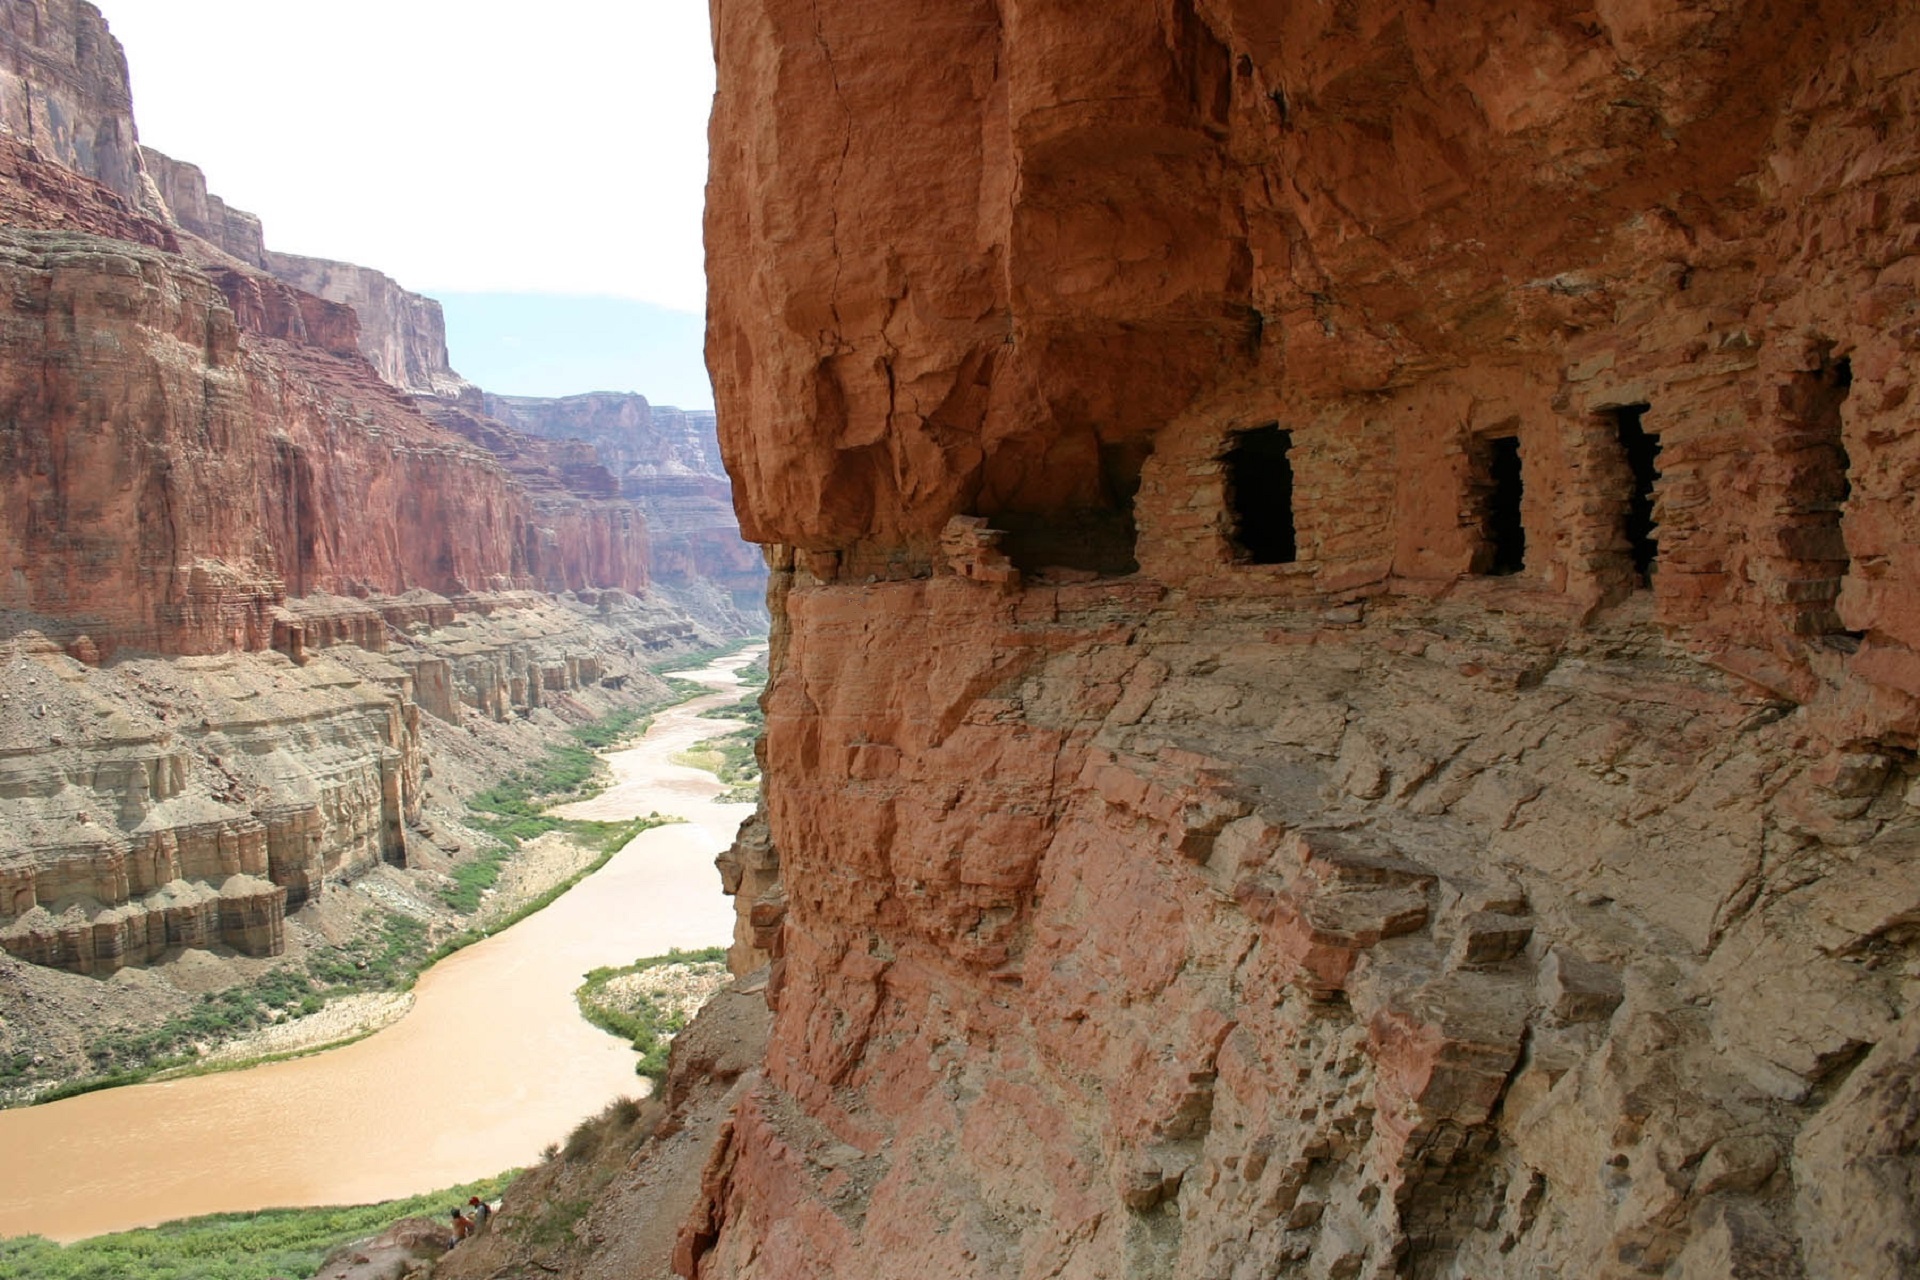
landscape, view, valley, panorama, formation, cliff, arch, usa, landmark, gorge, canyon, grand canyon, terrain, arizona, rocks, geology, cliffs, badlands, geological, wadi, landform, colorado river, cliff dwelling, geographical feature, prehistoric granaries